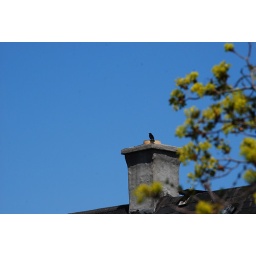
Yes, that is a red-winged blackbird building a nest in a chimney. Not the smartest bird on the block.